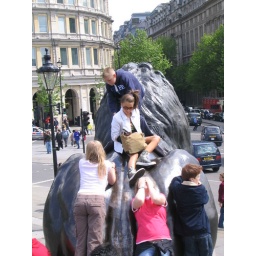
The lion in which a small boy fell off of